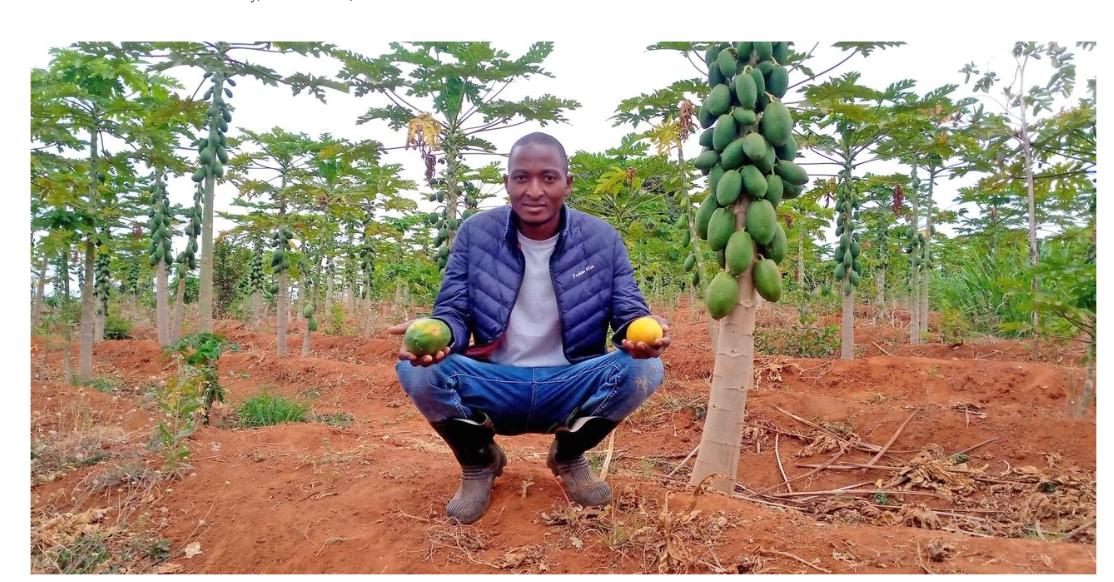
Mkulima akiwa shambani kwake na papai, akishikilia papai mbili zilizokomaa na zilizo tayari kuvunwa. Papai ni zao la biashara muhimu ambalo hulimwa kwa ajili ya kuuzwa na kutoa kipato.